Fauvel AV.3

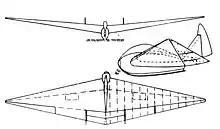
3-view

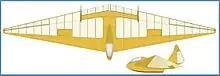
colour profile drawing

The Fauvel AV.3 (AV for aile volante was a flying wing glider built in France in the early 1930s.